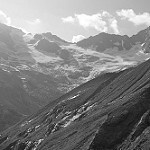
Label: B & W